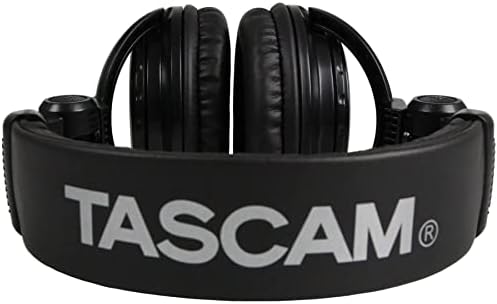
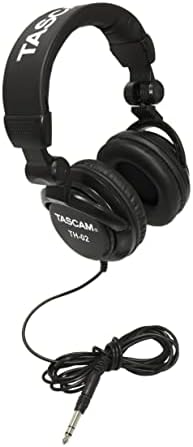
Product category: headphones
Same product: yes